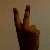
The image shows a hand gesture representing the number 2 in Indian Sign Language.